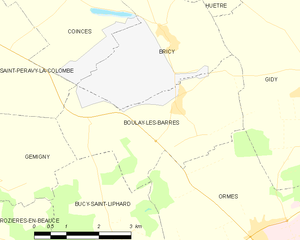
Boulay-les-Barres est une commune française, située dans le département du Loiret en région Centre-Val de Loire.